Compaction of ceramic powders

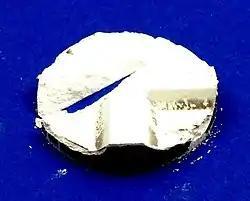
Fig. 1 A piece (formed with M KMS-96 alumina powder) has been broken after mold ejection.

It is a well-established fact that the performance of a ceramic component critically depends on the manufacturing process. Initial powder characteristics and processing, including cold forming and sintering, have a strong impact on the mechanical properties of the components as they may generate a defect population (microcracks, density gradients, pores, agglomerates) within the green and sintered compounds. The mechanical characteristics of the solid obtained after cold forming (the so-called ‘green body’) strongly affect the subsequent sintering process and thus the mechanical properties of the final piece.